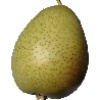
Label: Pear 1